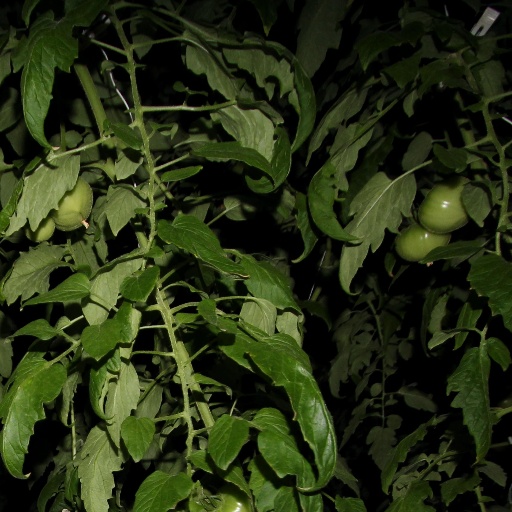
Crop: tomato